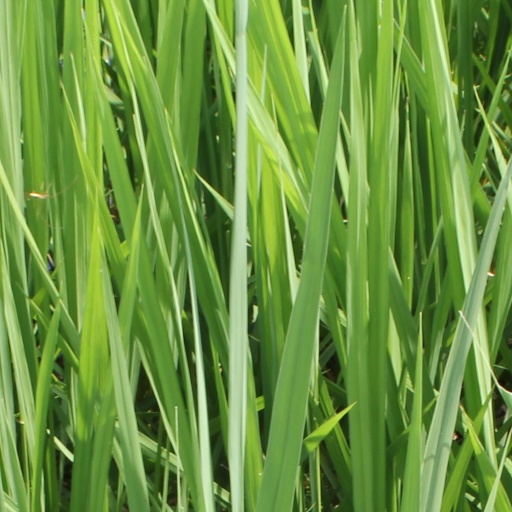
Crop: rice